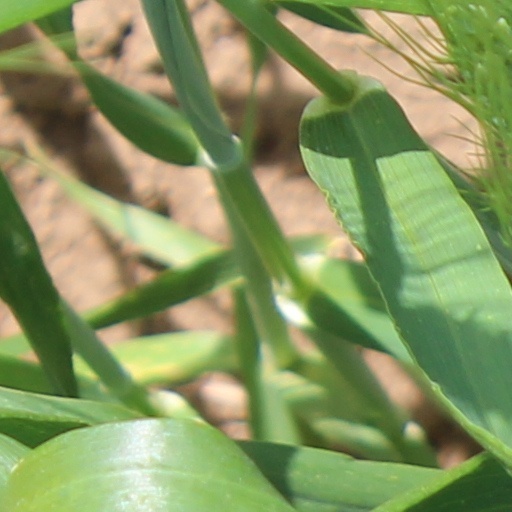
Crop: wheat